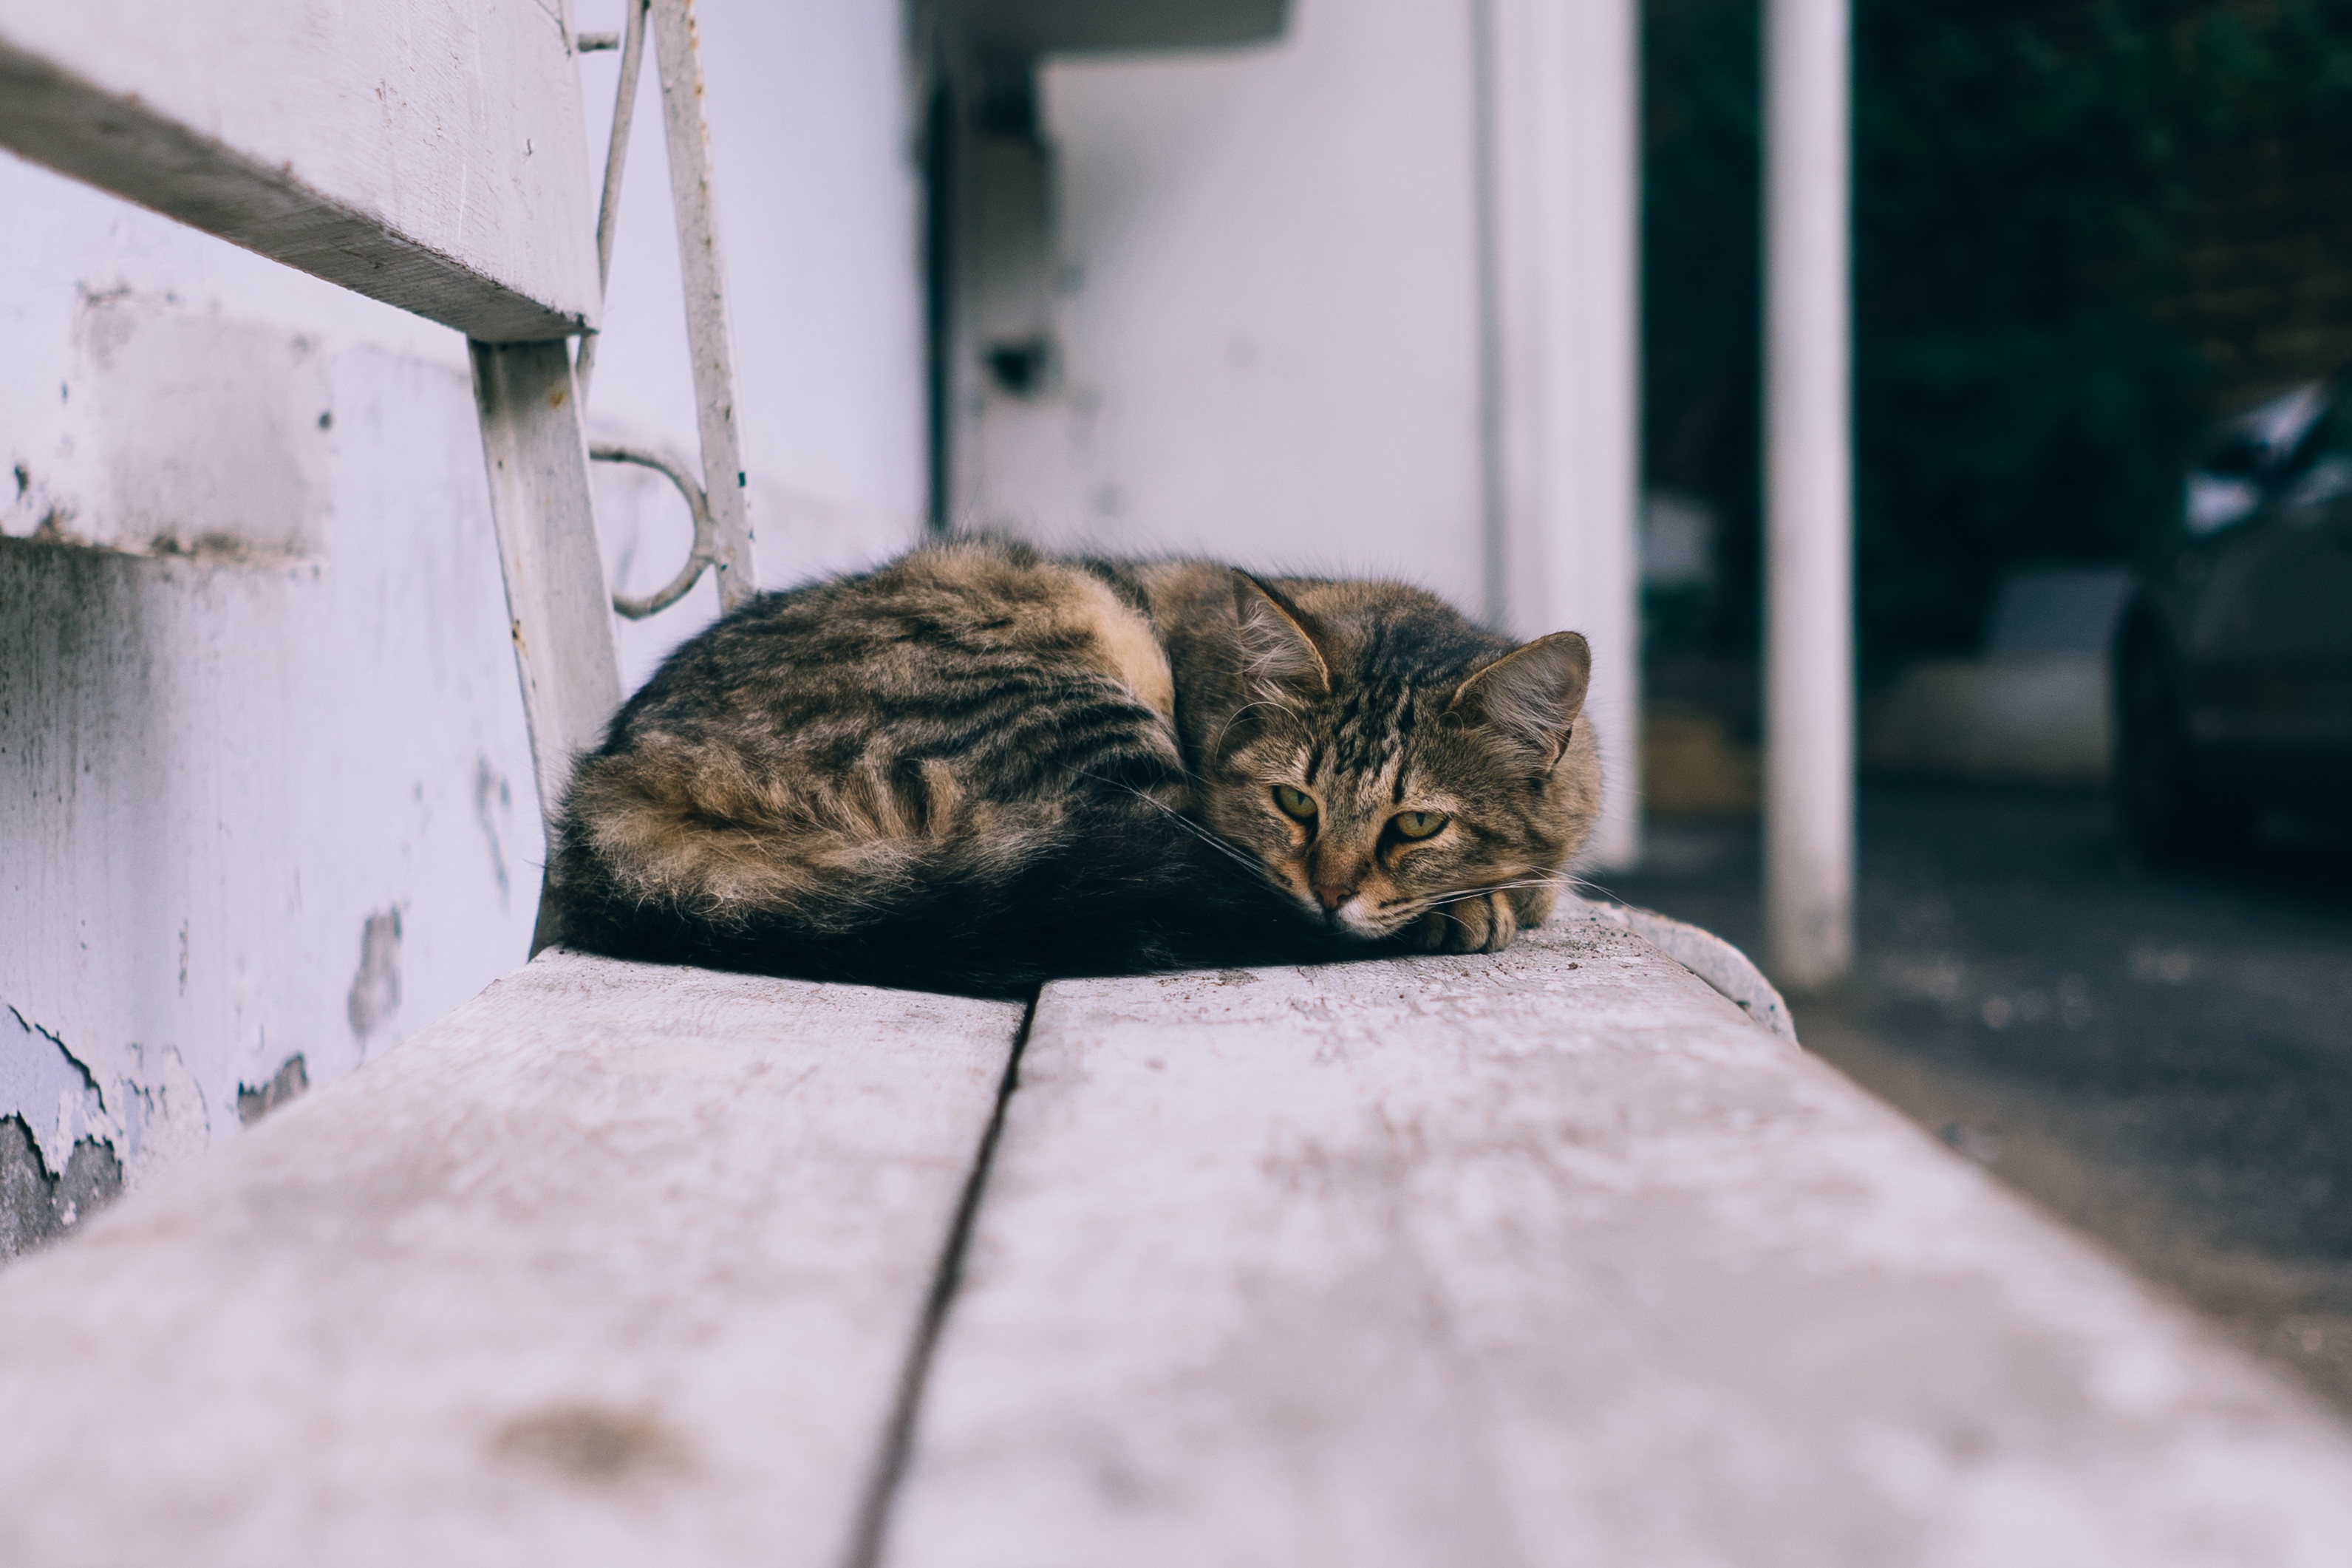
white, animal, pet, kitten, cat, mammal, vertebrate, lying, small to medium sized cats, cat like mammal